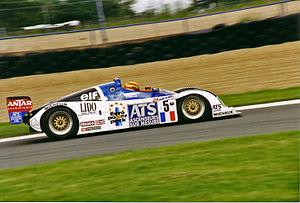
La Courage C36 est une voiture de course construite par Courage Compétition pour prendre la suite de la C34 aux 24 Heures du Mans. Trois châssis ont été assemblés et ont concouru aux 24 Heures du Mans 1996.